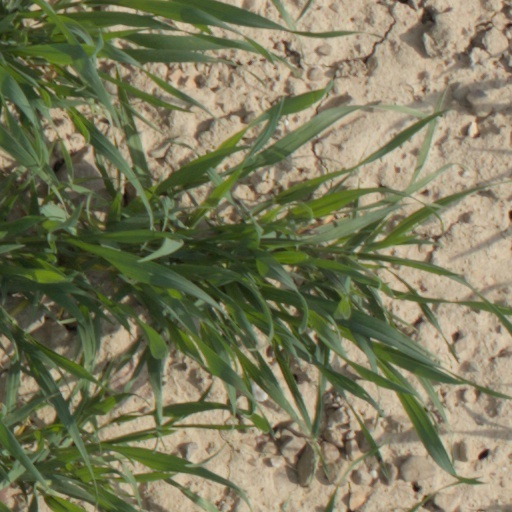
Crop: wheat